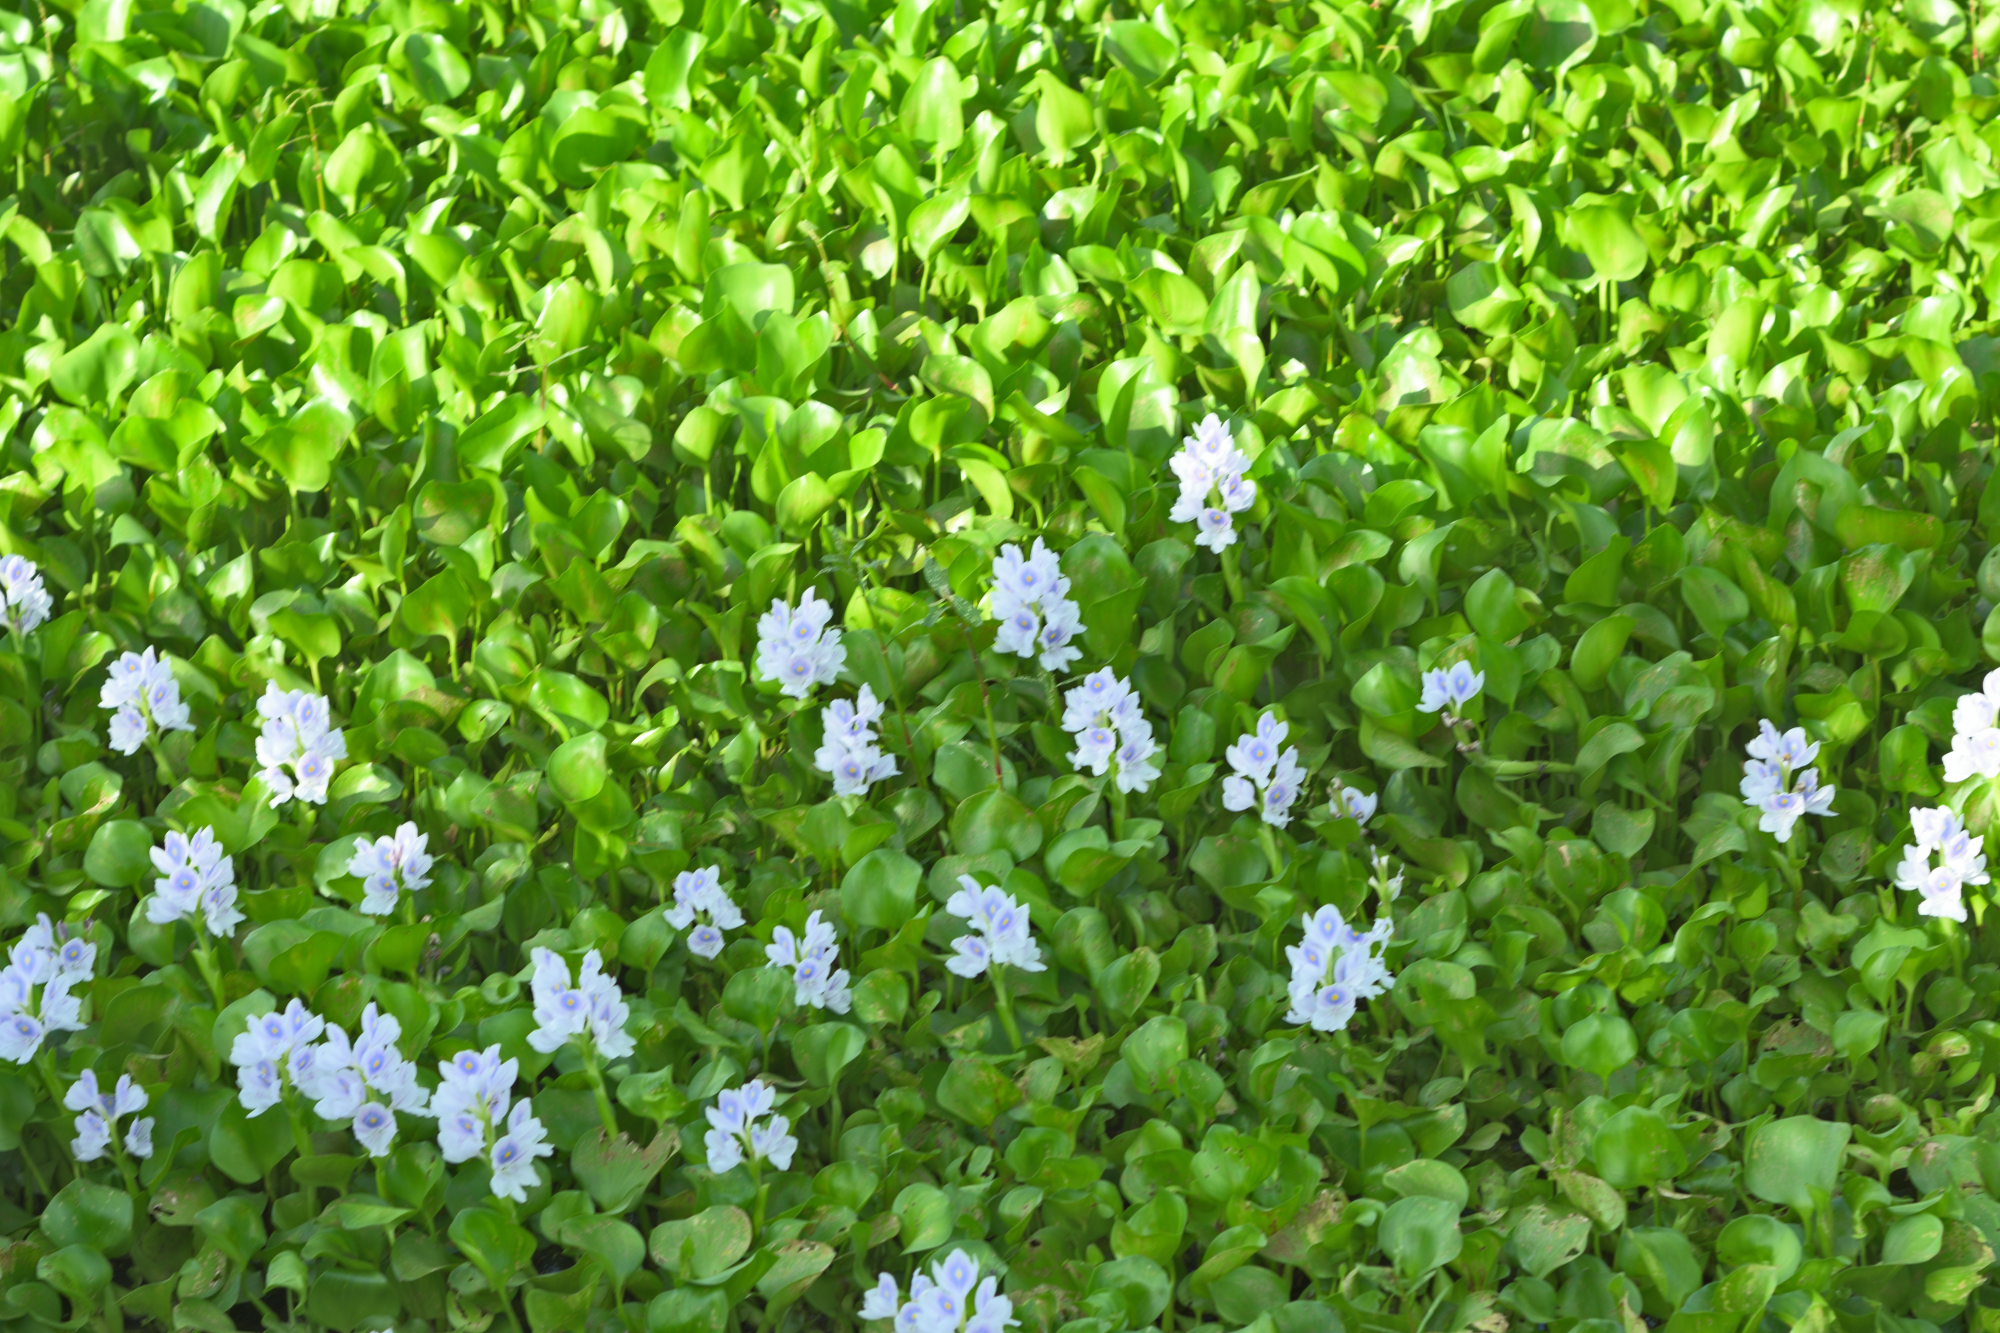
Water Hyacinth - Khurushkul Pond, Bangladesh
Water hyacinth (Eichhornia crassipes) coverage in a freshwater pond near Khurushkul, Cox's Bazar, Bangladesh. Photographed on 9 August 2026 during the monsoon season. Follow-up survey of the pond documented in the June 2026 water lily / water hyacinth dataset.
Location: Khurushkul, Cox's Bazar, Chattogram, Bangladesh
Keywords: water hyacinth, Eichhornia crassipes, invasive aquatic plant, pond, freshwater wetland, monsoon, Bangladesh, Khurushkul, Cox's Bazar, botanical photography, aquatic vegetation, golamrob